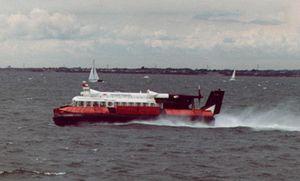
Le Saunders-Roe Nautical 6 est un aéroglisseur construit par Saunders-Roe.